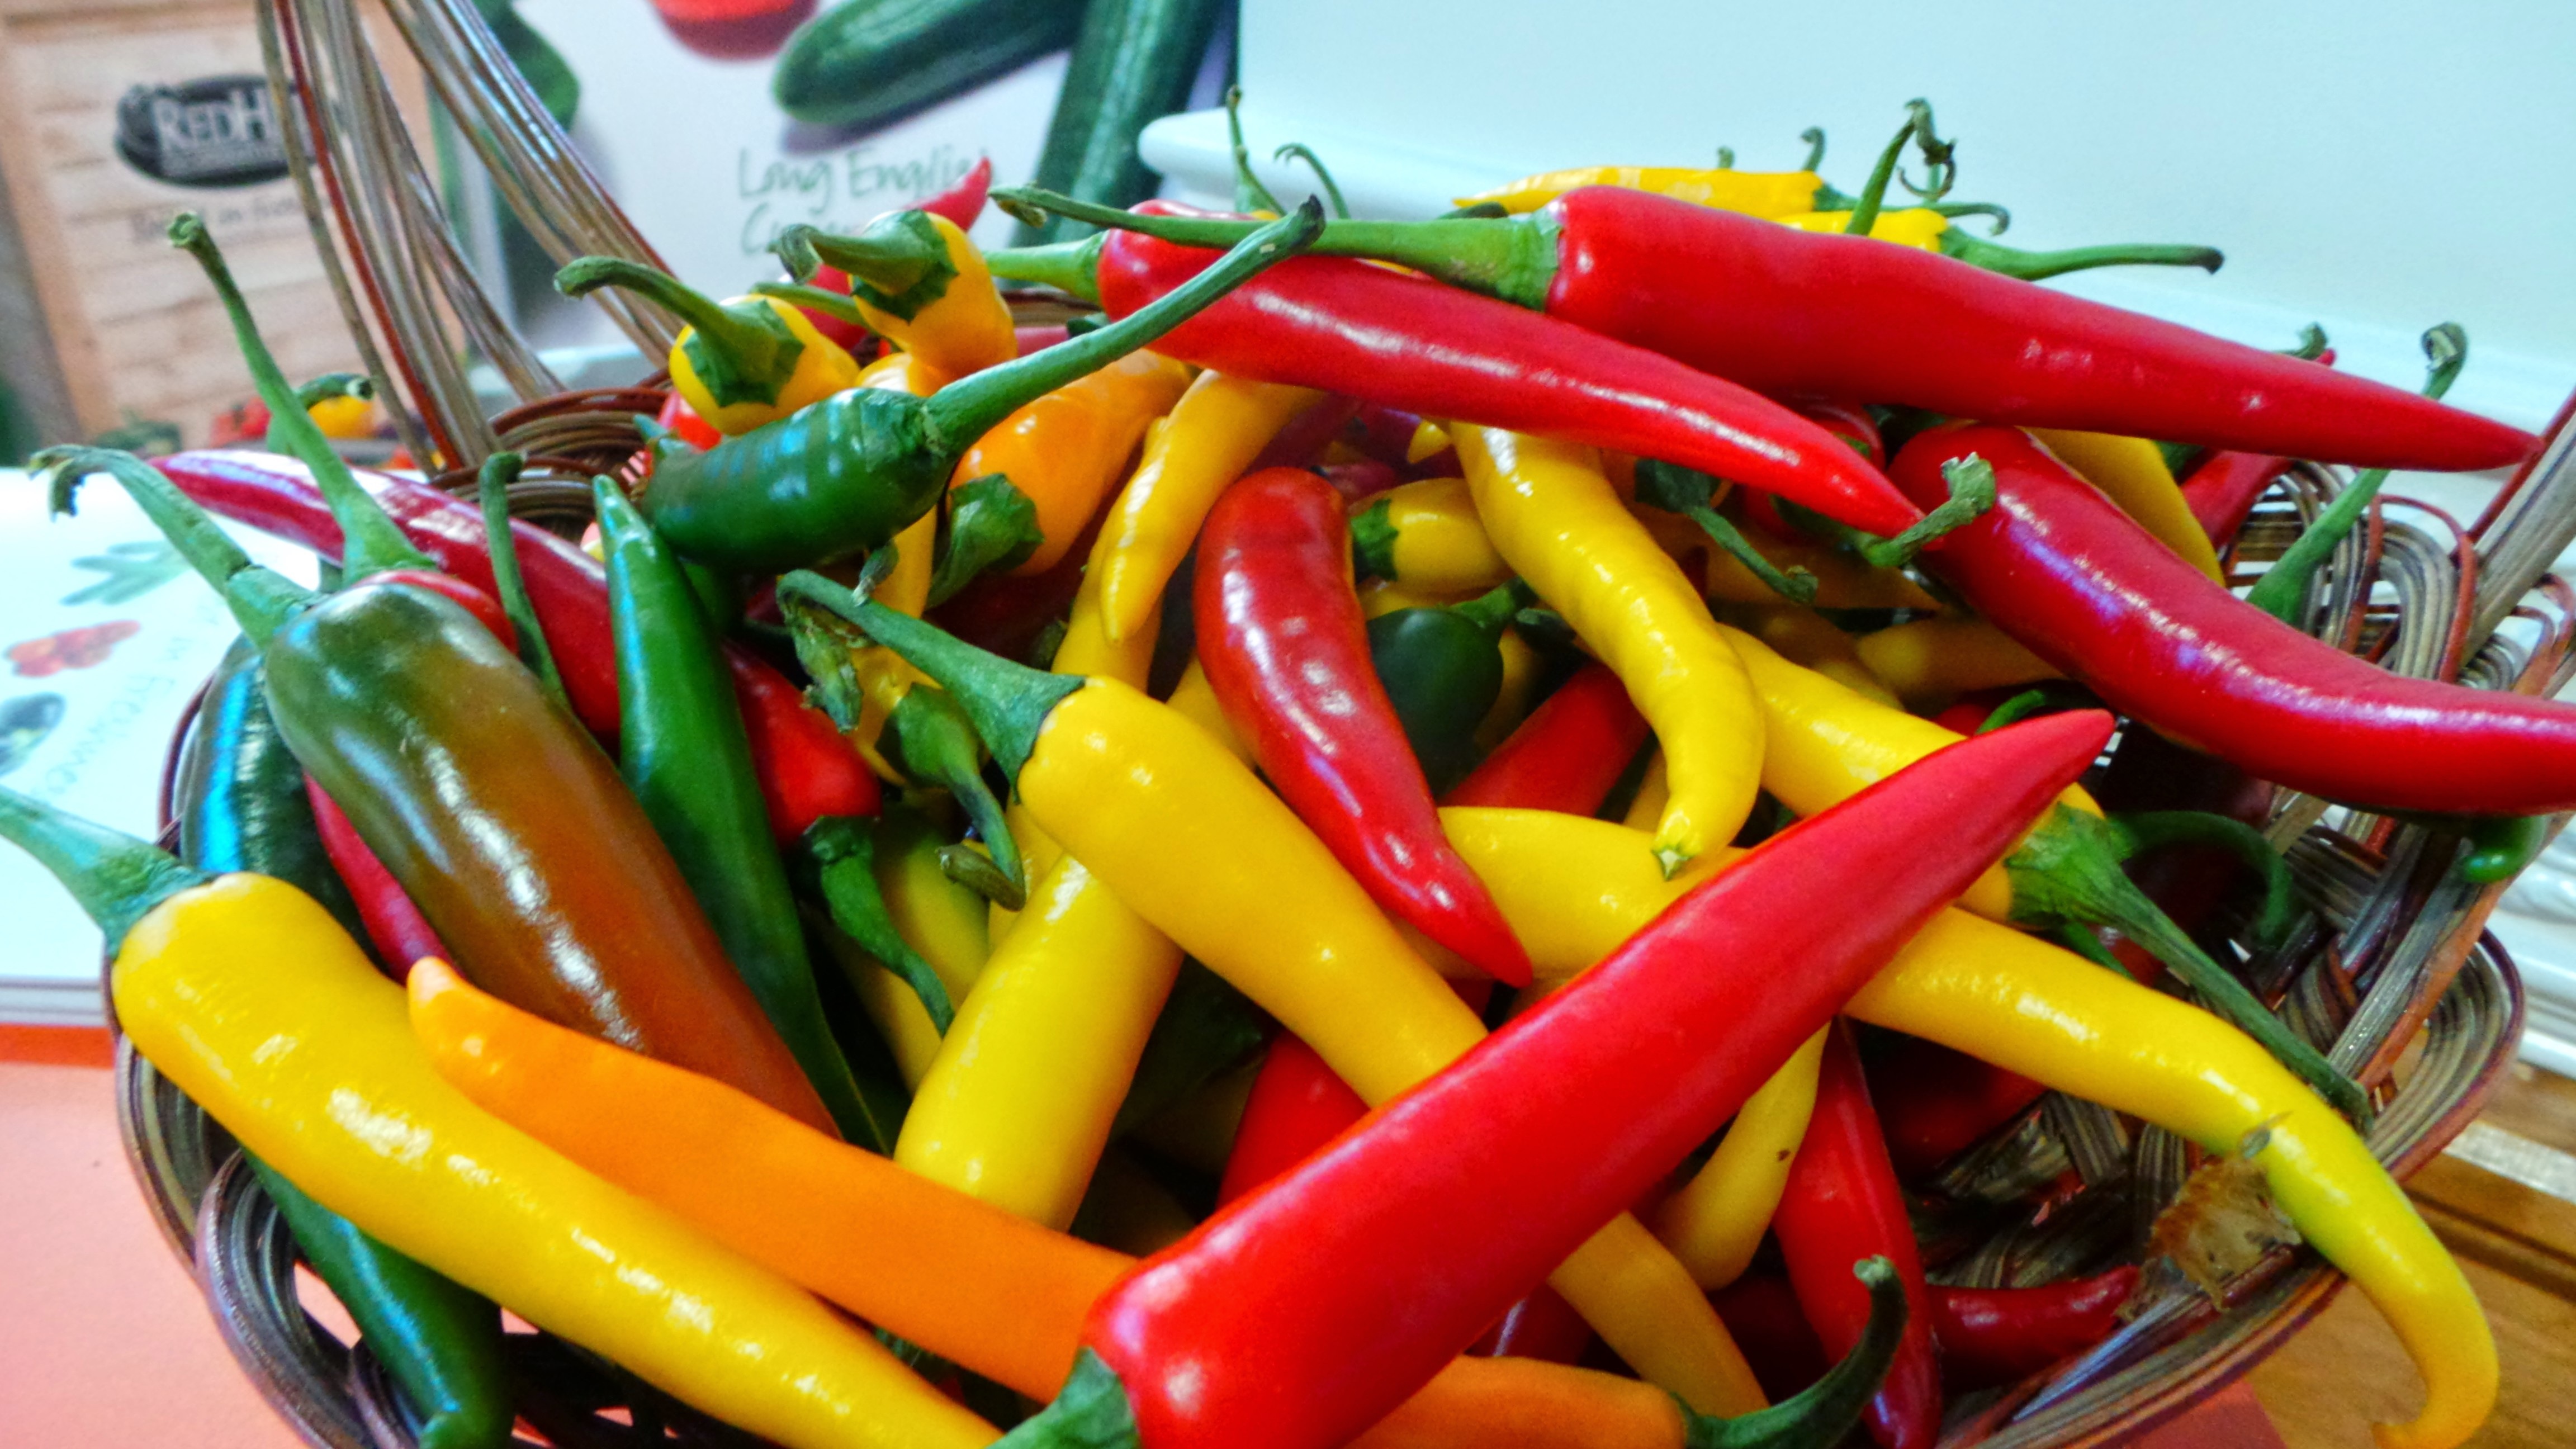
plant, dish, meal, food, red, produce, vegetable, fresh, healthy, farmers market, peppers, organic, flowering plant, chili pepper, cayenne pepper, land plant, bird's eye chili, peperoncini, bell peppers and chili peppers